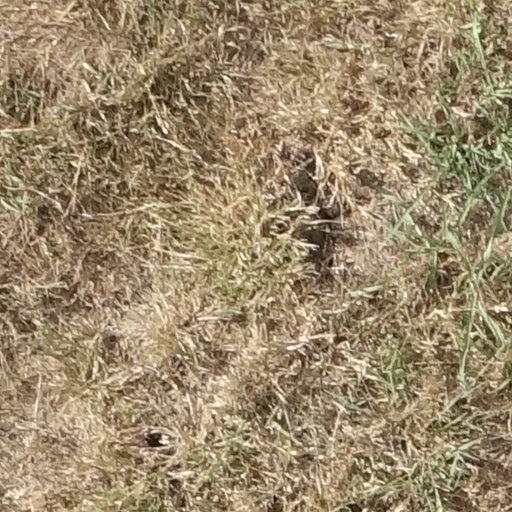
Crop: sorghum